Too Much (Spice Girls song)

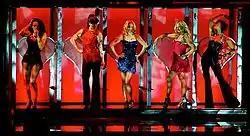
The Spice Girls performing "Too Much" in front of neon pink-coloured, heart-shaped doors in Toronto during The Return of the Spice Girls Tour, February 2008

"Too Much" was performed several times on television, including "An Audience with...", "Top of the Pops", and the 1997 Royal Variety Performance. The group also performed it at the 1997 Smash Hits! Awards, and at the 25th Annual American Music Awards. During the opening credits of the film "Spice World", the Spice Girls perform "Too Much" on "Top of the Pops", surrounded by media and photographers from various television programmes and magazines. Also present are hundreds of fans. When the performance is complete, the audience applauds and cheers the girls, and the film progresses into the first official scene. In October 1997, the group performed it as the tenth song of their first live concert at the Abdi Ipekçi Arena in Istanbul, Turkey. The performance was broadcast on Showtime on 17 January 1998 in a pay-per-view concert special titled "Spice Girls in Concert: Wild!" However, the VHS and DVD release of the concert, "Girl Power! Live in Istanbul", does not include the "Too Much" performance.